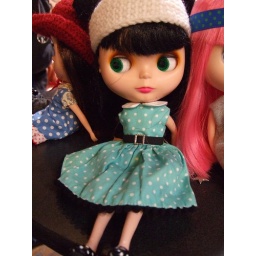
Yay!! I got to meet Bea!! Just as cute in person - what a sweetie!!